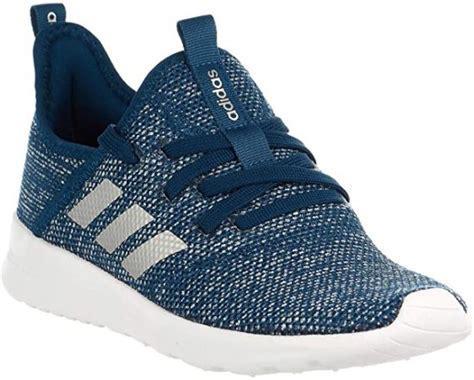
Brand: Adidas
Model: Cloudfoam Pure